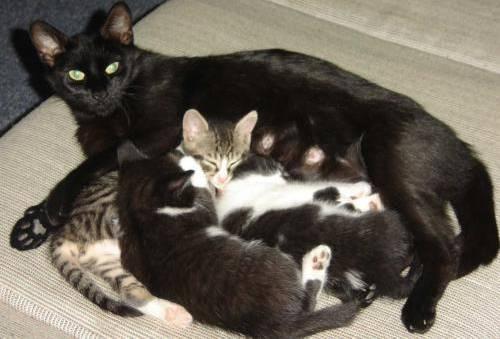
cat